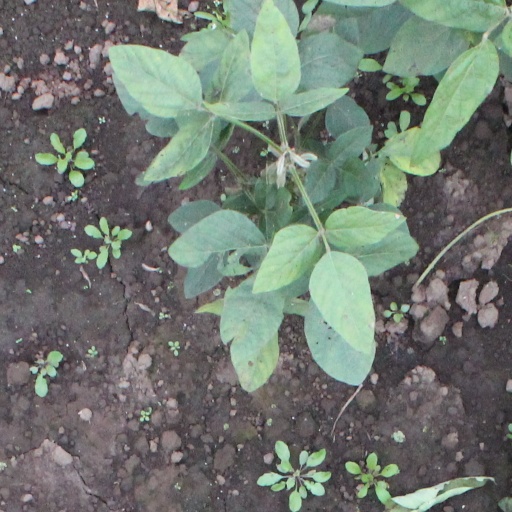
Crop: soybean